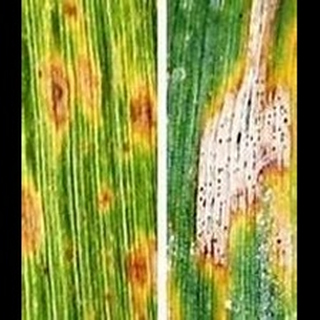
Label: wheat_tan_spot